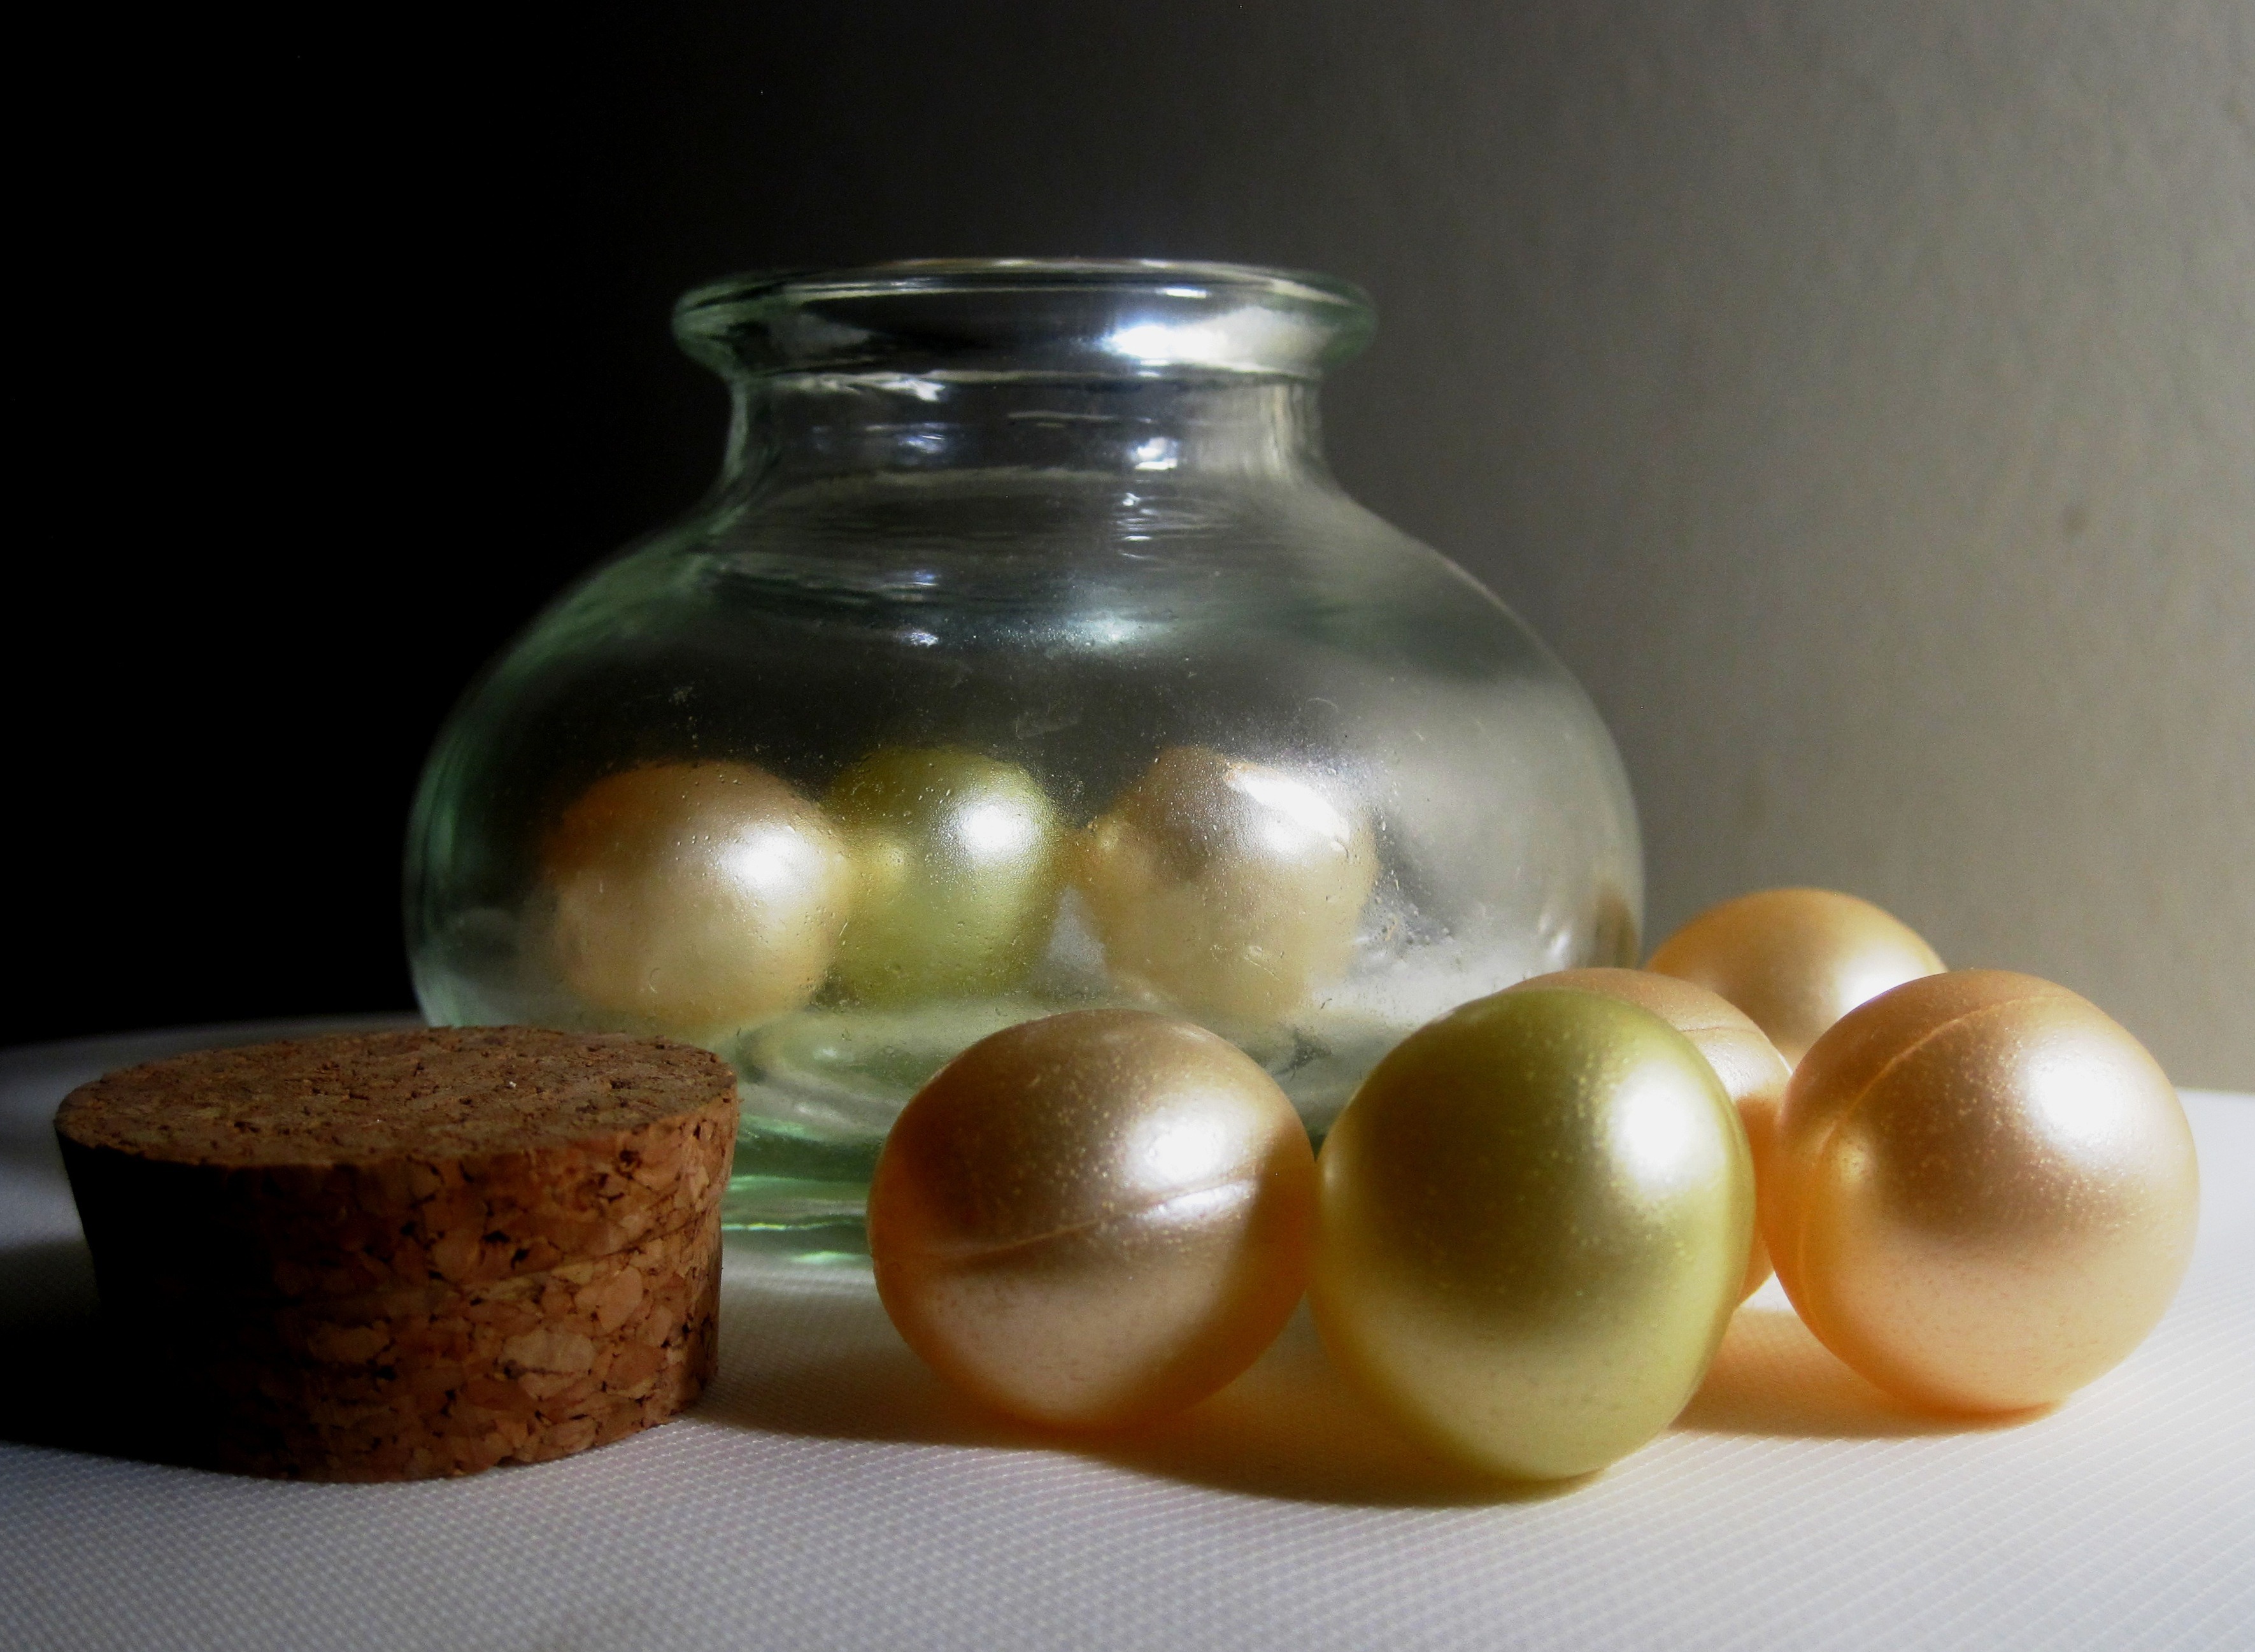
glass, clear, vase, produce, small, bottle, still life, material, painting, glass bottle, cork, art, balls, gel, fragrant, pearly, drinkware